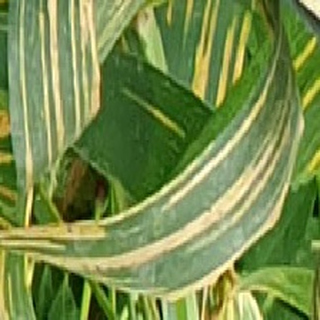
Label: wheat_yellow_rust